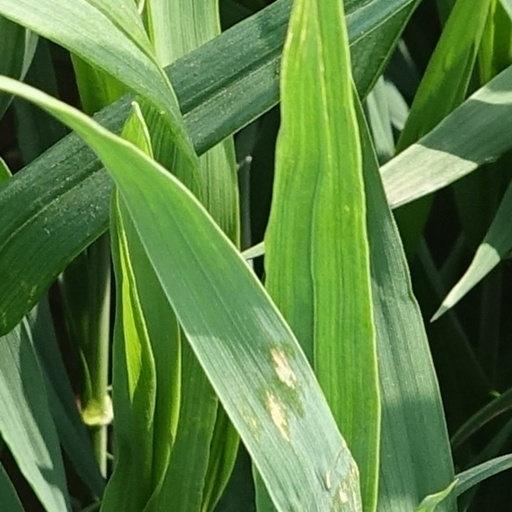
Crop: wheat